Haunted Road

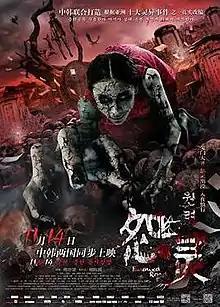

Haunted Road is a 2014 horror film directed by Yijan Tong and co-written by Hong Niangzi. The film is a co-production between China and South Korea, and stars Hong Soo-ah and Jiang Chao. The film revolves around a group of teenagers who went on a roadtrip being trapped by enchantment on a misty highway after witnessing a fatal car accident.